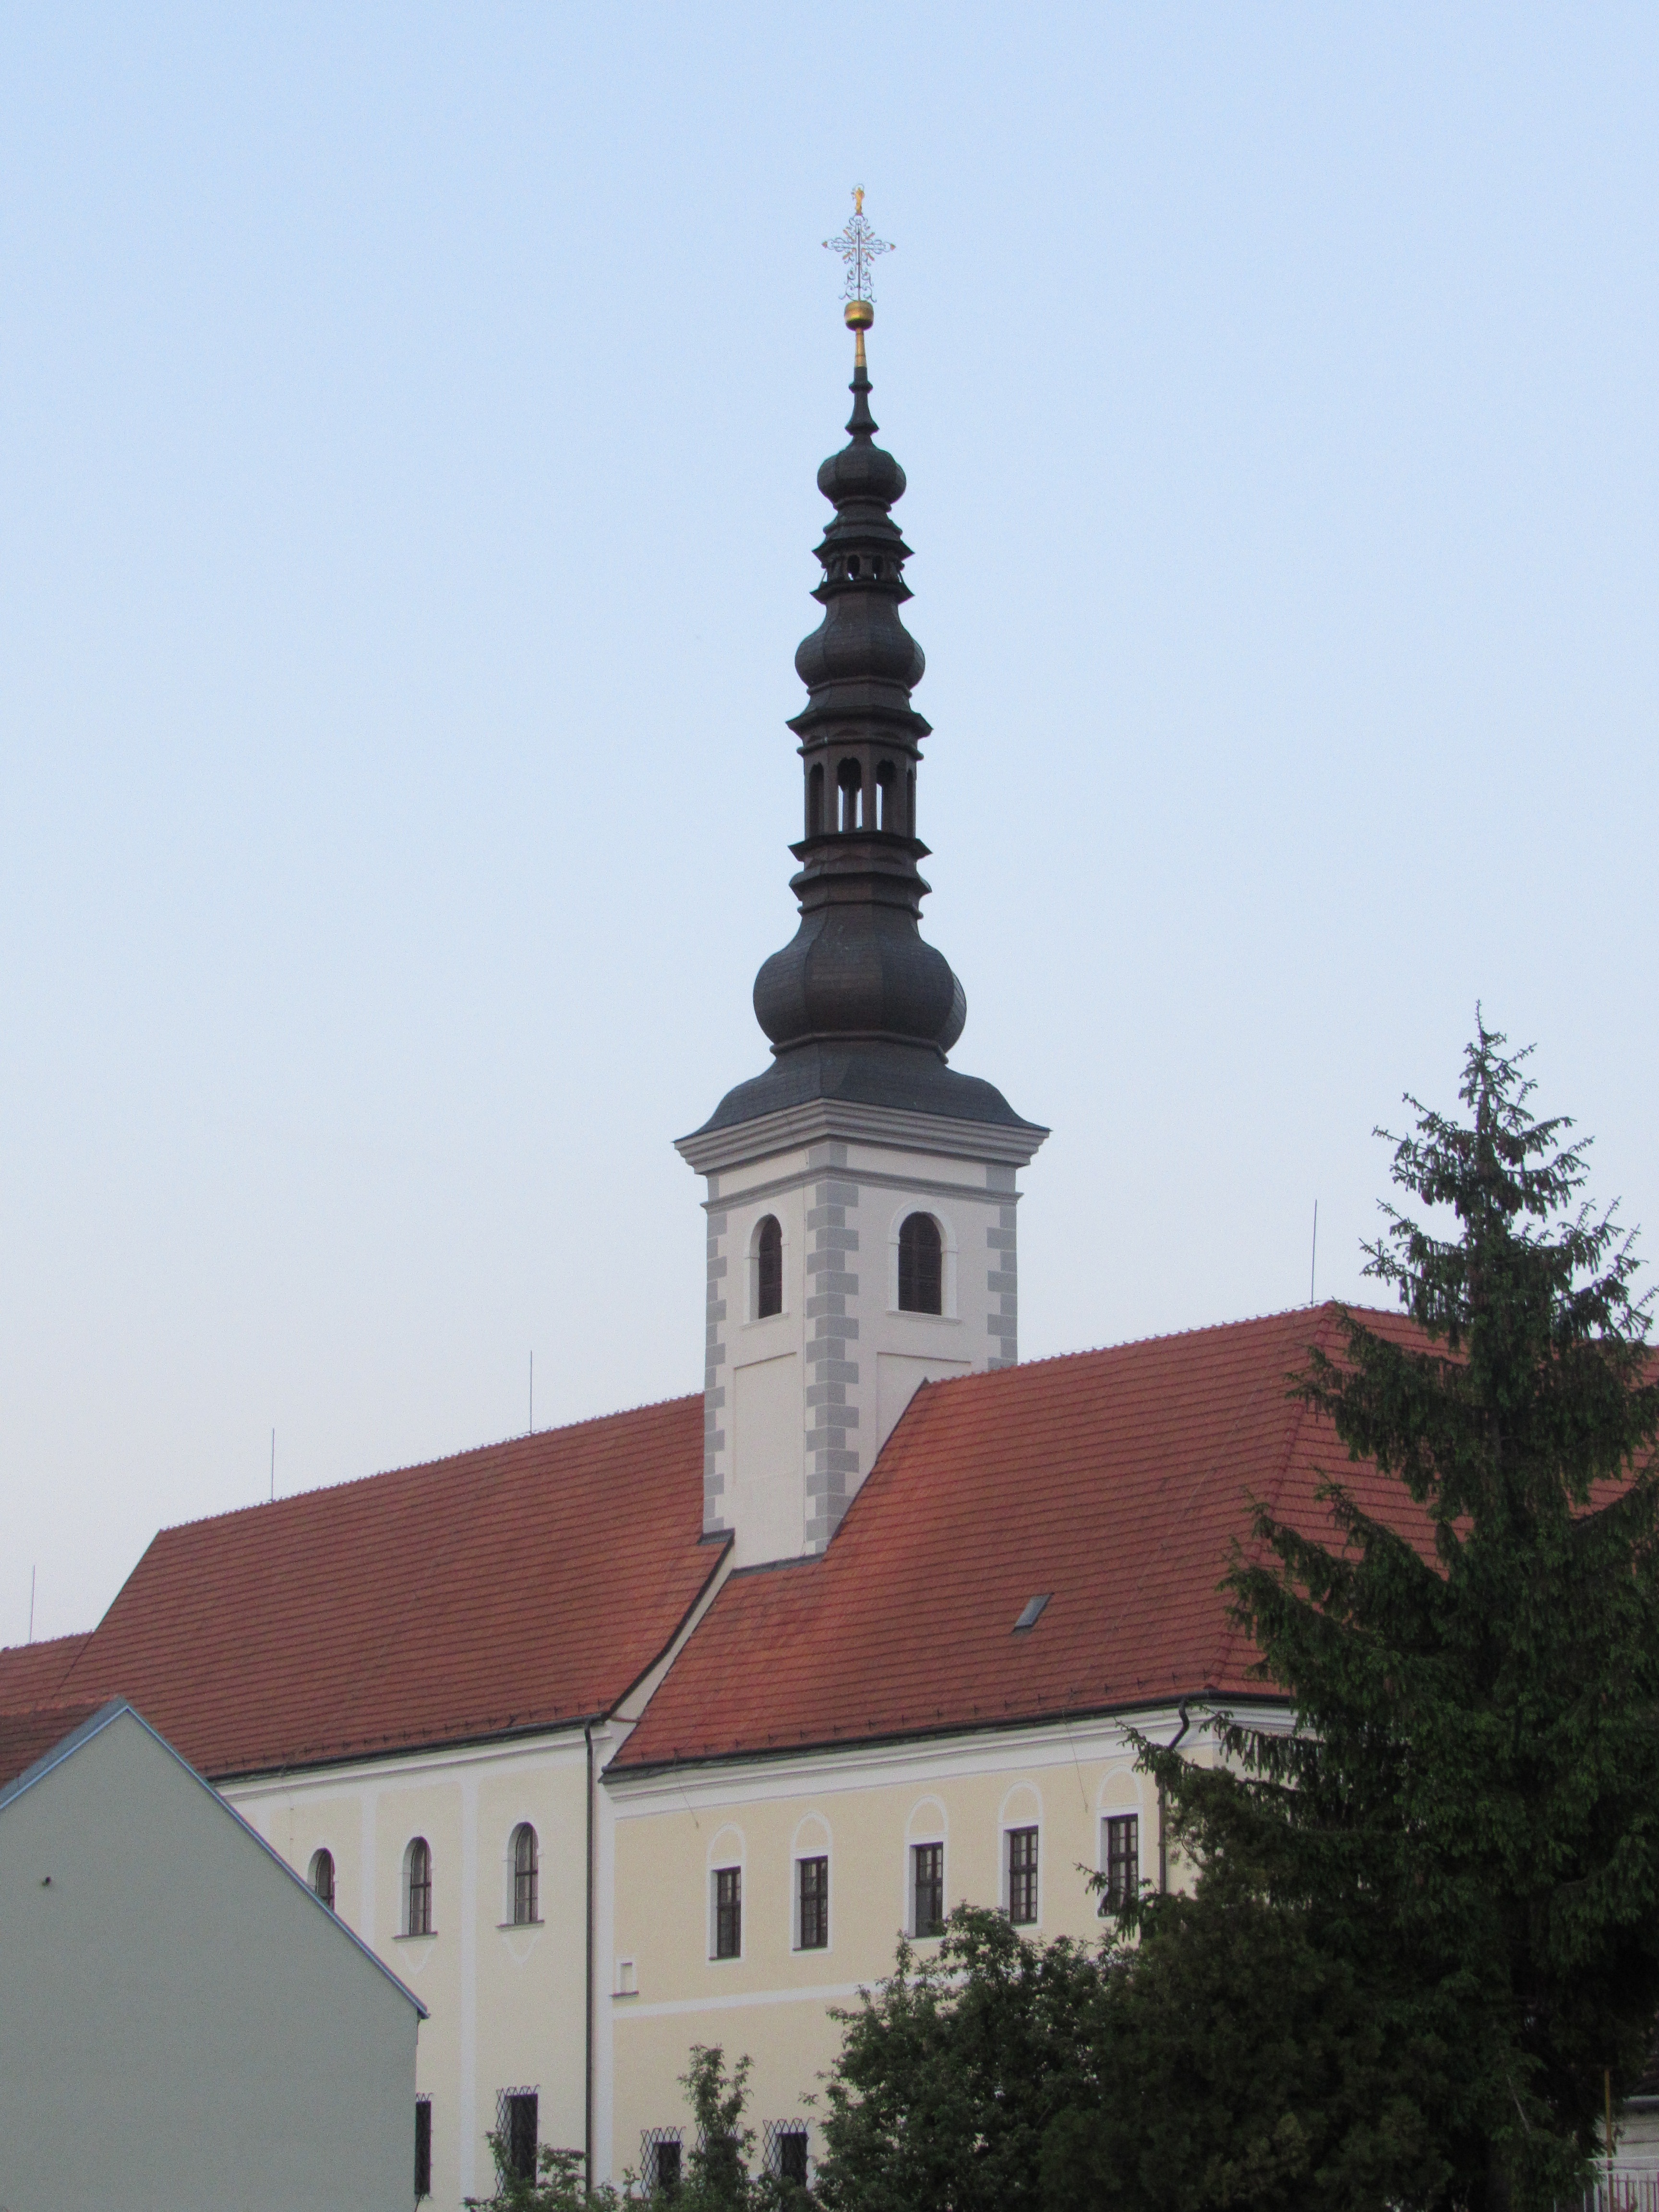
building, tower, landmark, church, chapel, place of worship, bell tower, spire, steeple, monastery, center, slovakia, trnava